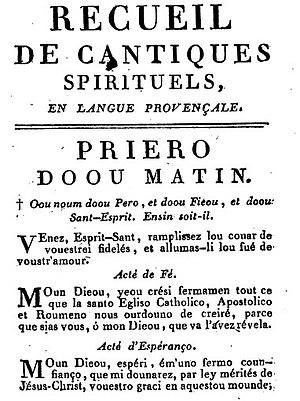
Jérôme Marie Champion de Cicé est un homme d'Église et un homme politique français du XVIIIᵉ siècle.
L'histoire de la littérature provençale fait partie de la littérature occitane et comprend l'ensemble des œuvres écrites en langue d'oc par des auteurs liés à la Provence ou employant le provençal.